A Song for Simeon

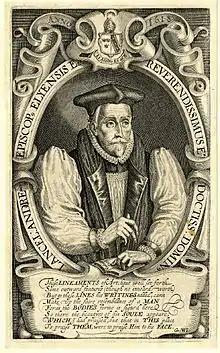
Portrait of Lancelot Andrewes

Scholars and critics do not consider "A Song for Simeon" to be one of Eliot's significant poems. It is thus overshadowed by his comparatively better-known works of the period—"The Hollow Men" (1925), written before his conversion; and "The Journey of the Magi" (1927), "Ash Wednesday" (1930), and the later, more substantial "Four Quartets" (1943), written after his conversion. However, in "A Song for Simeon" and these poems, Eliot continues the progression of his themes of alienation in a changing world, and fuses with this the tenets of his newfound faith. Scofield states that the imagery of "A Song for Simeon"—including the symbol of a feather, its setting amid Roman hyacinths and the winter sun—conveys "a sense of wonder and fragile new life". Robin Griffith-Jones draws a connection between Eliot's image of the feather to a statement by Hildegard of Bingen comparing herself "to 'a feather which lacks all weight and strength and flies through the wind'; so she was borne up by God. But Eliot's speaker, still waiting for the wind to blow, imagines only the death wind that will bear him away".